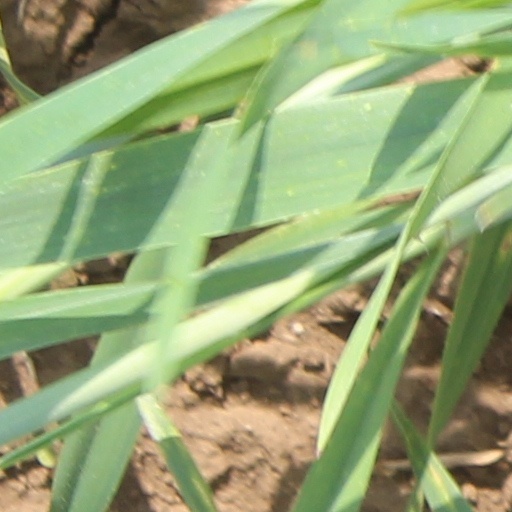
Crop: wheat